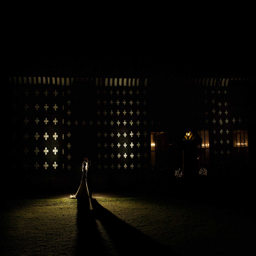
photograph of the bride and groom outside house at night